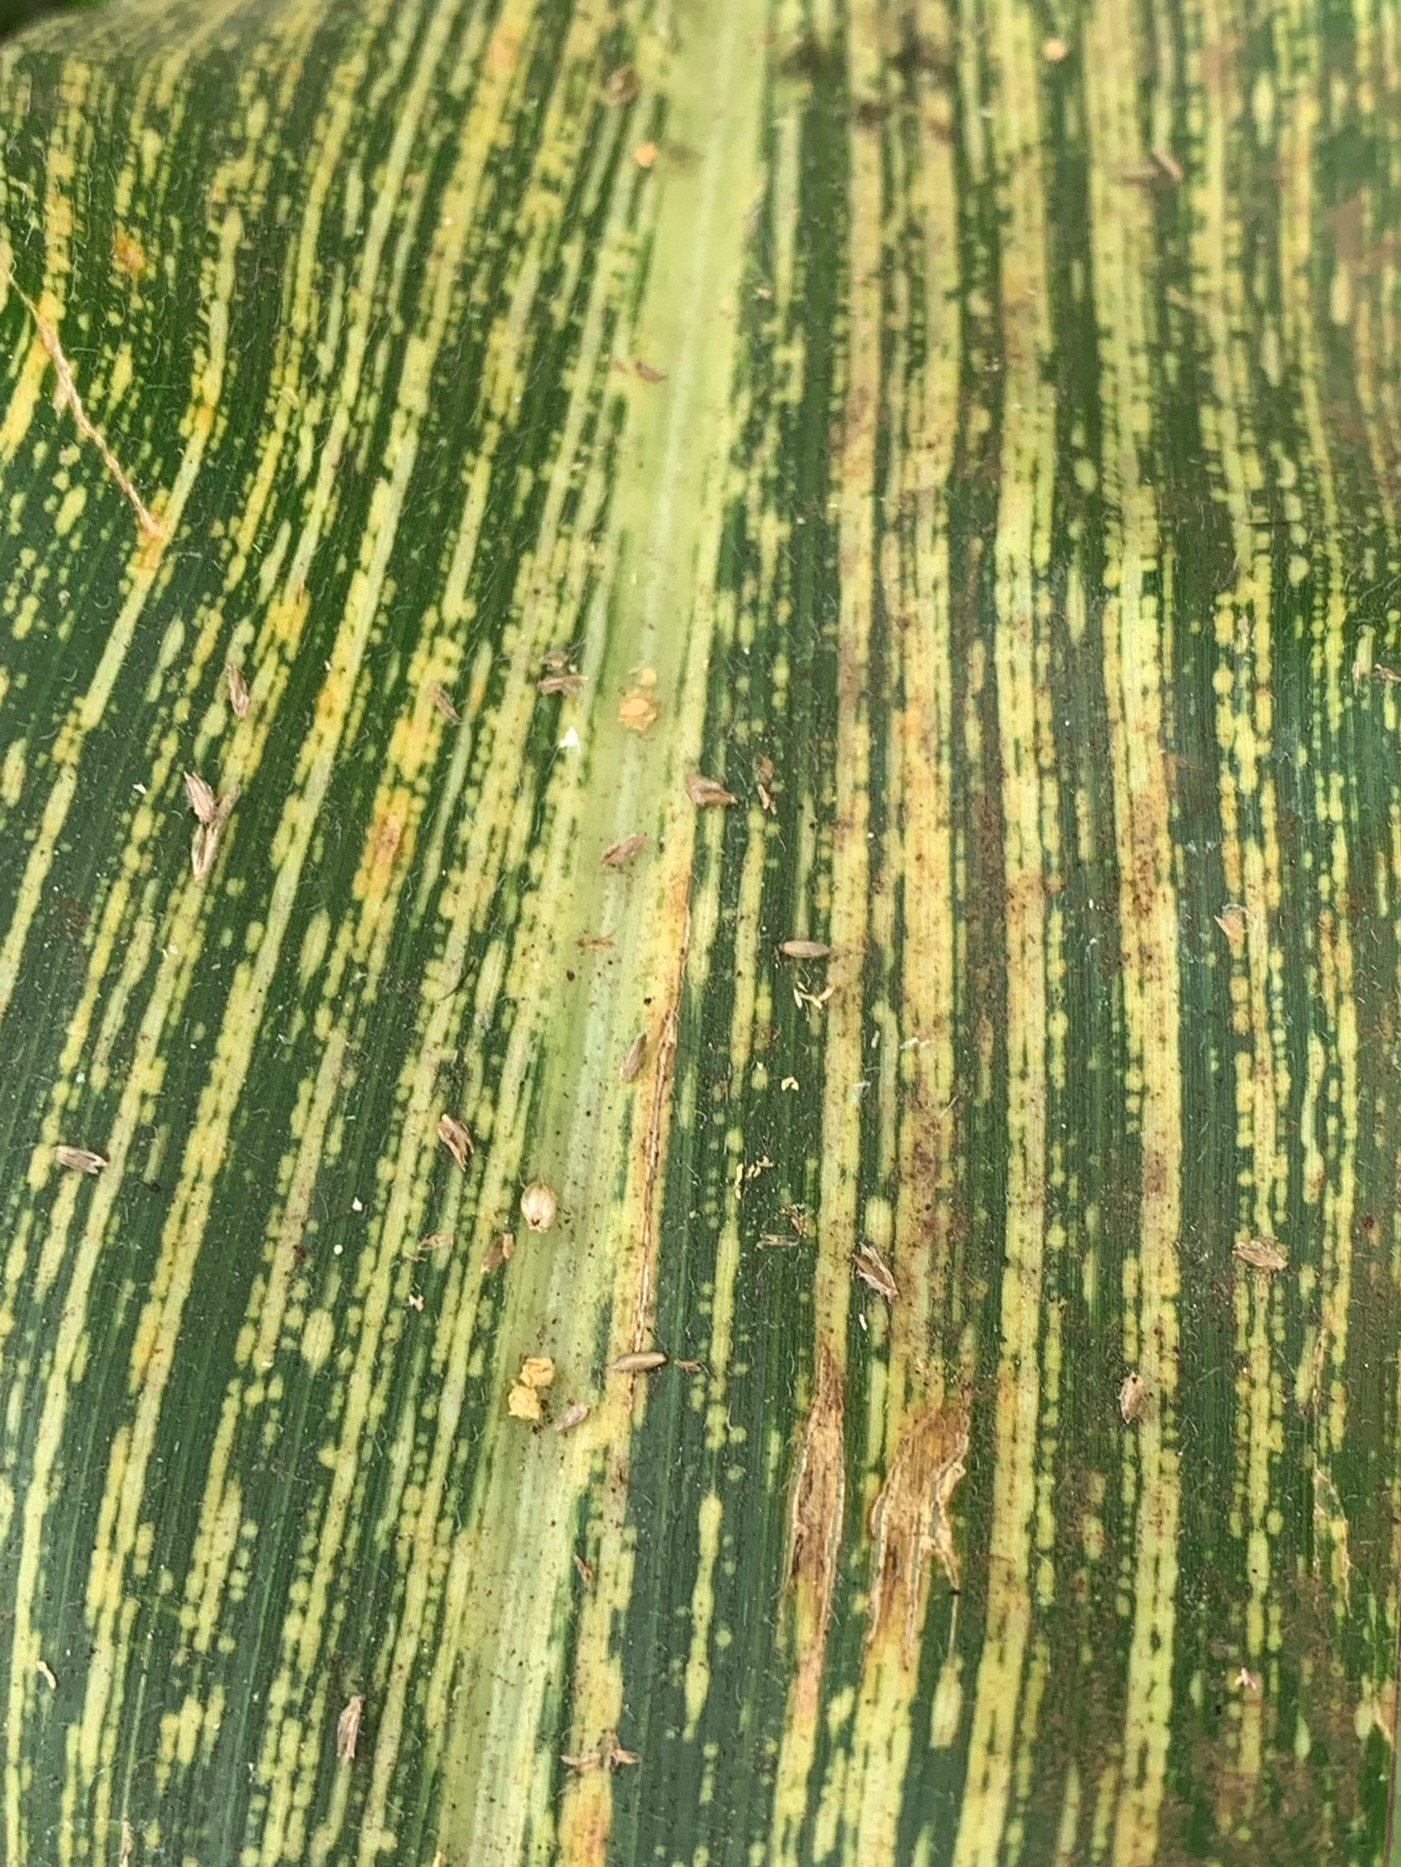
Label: MSV